Baltimore classification

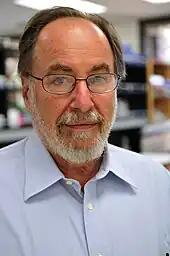

Baltimore classification was proposed in 1971 by virologist David Baltimore in a paper titled "Expression of Animal Virus Genomes". It initially contained the first six groups but was later expanded to include group VII. Because of the utility of Baltimore classification, it has come to be used alongside standard virus taxonomy, which is based on evolutionary relationships and governed by the International Committee on Taxonomy of Viruses (ICTV).